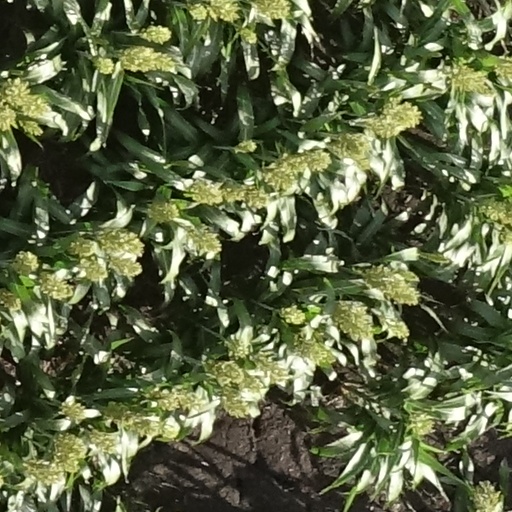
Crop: sorghum